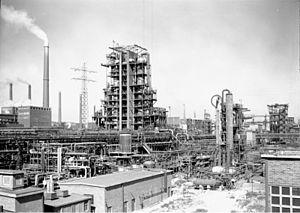
L’affaire Leuna est une affaire politico-financière franco-allemande liée au versement de pots-de-vin supposés, mais jamais formellement établis à des partis politiques allemands par la société pétrolière Elf Aquitaine dans le cadre de la privatisation des raffineries Leuna et de MINOL Mineralölhandel AG, une filiale de l'ex-combinat est-allemand Minol, en 1990-91.